Gartons Limited

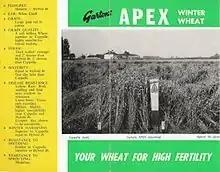

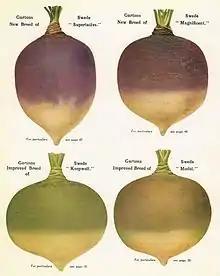

Swede varieties bred and introduced to UK agriculture include Zero in 1900, Lord Derby (1900), Perfection (1900), Monarch (1900), Model (1900), Green Tankard (1901), Keepwell (1902), Cropwell (1903), Superlative (1905), Victory (1907), Incomparable (1907), Warrington (1914), Acme (1914), Magnificent (1917), Viking (1918), Feedwell (1922), White Fleshed (1933), Parkside (1951), Townhead (1951).